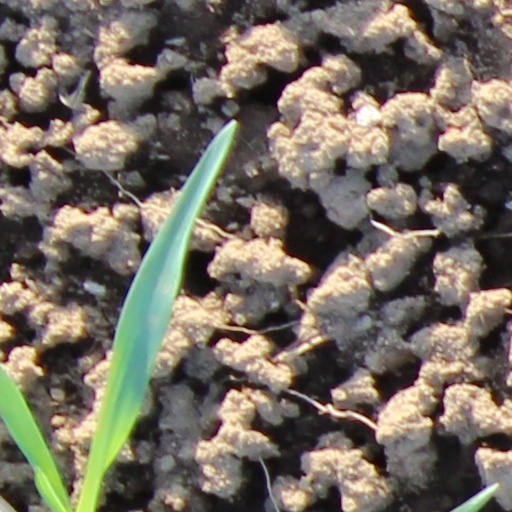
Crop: wheat